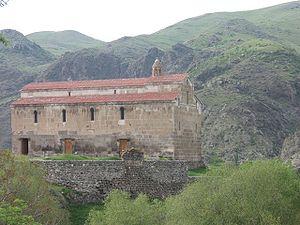
Tsitsernavank ou Tzitsernagavank est un monastère arménien situé au Haut-Karabagh, non loin du monastère de Tegh. Le site a été fondé au Vᵉ siècle sur les terres du royaume d'Arménie. Il est composé d'une église de type basilical et comprend des khatchkars à proximité.